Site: saxony
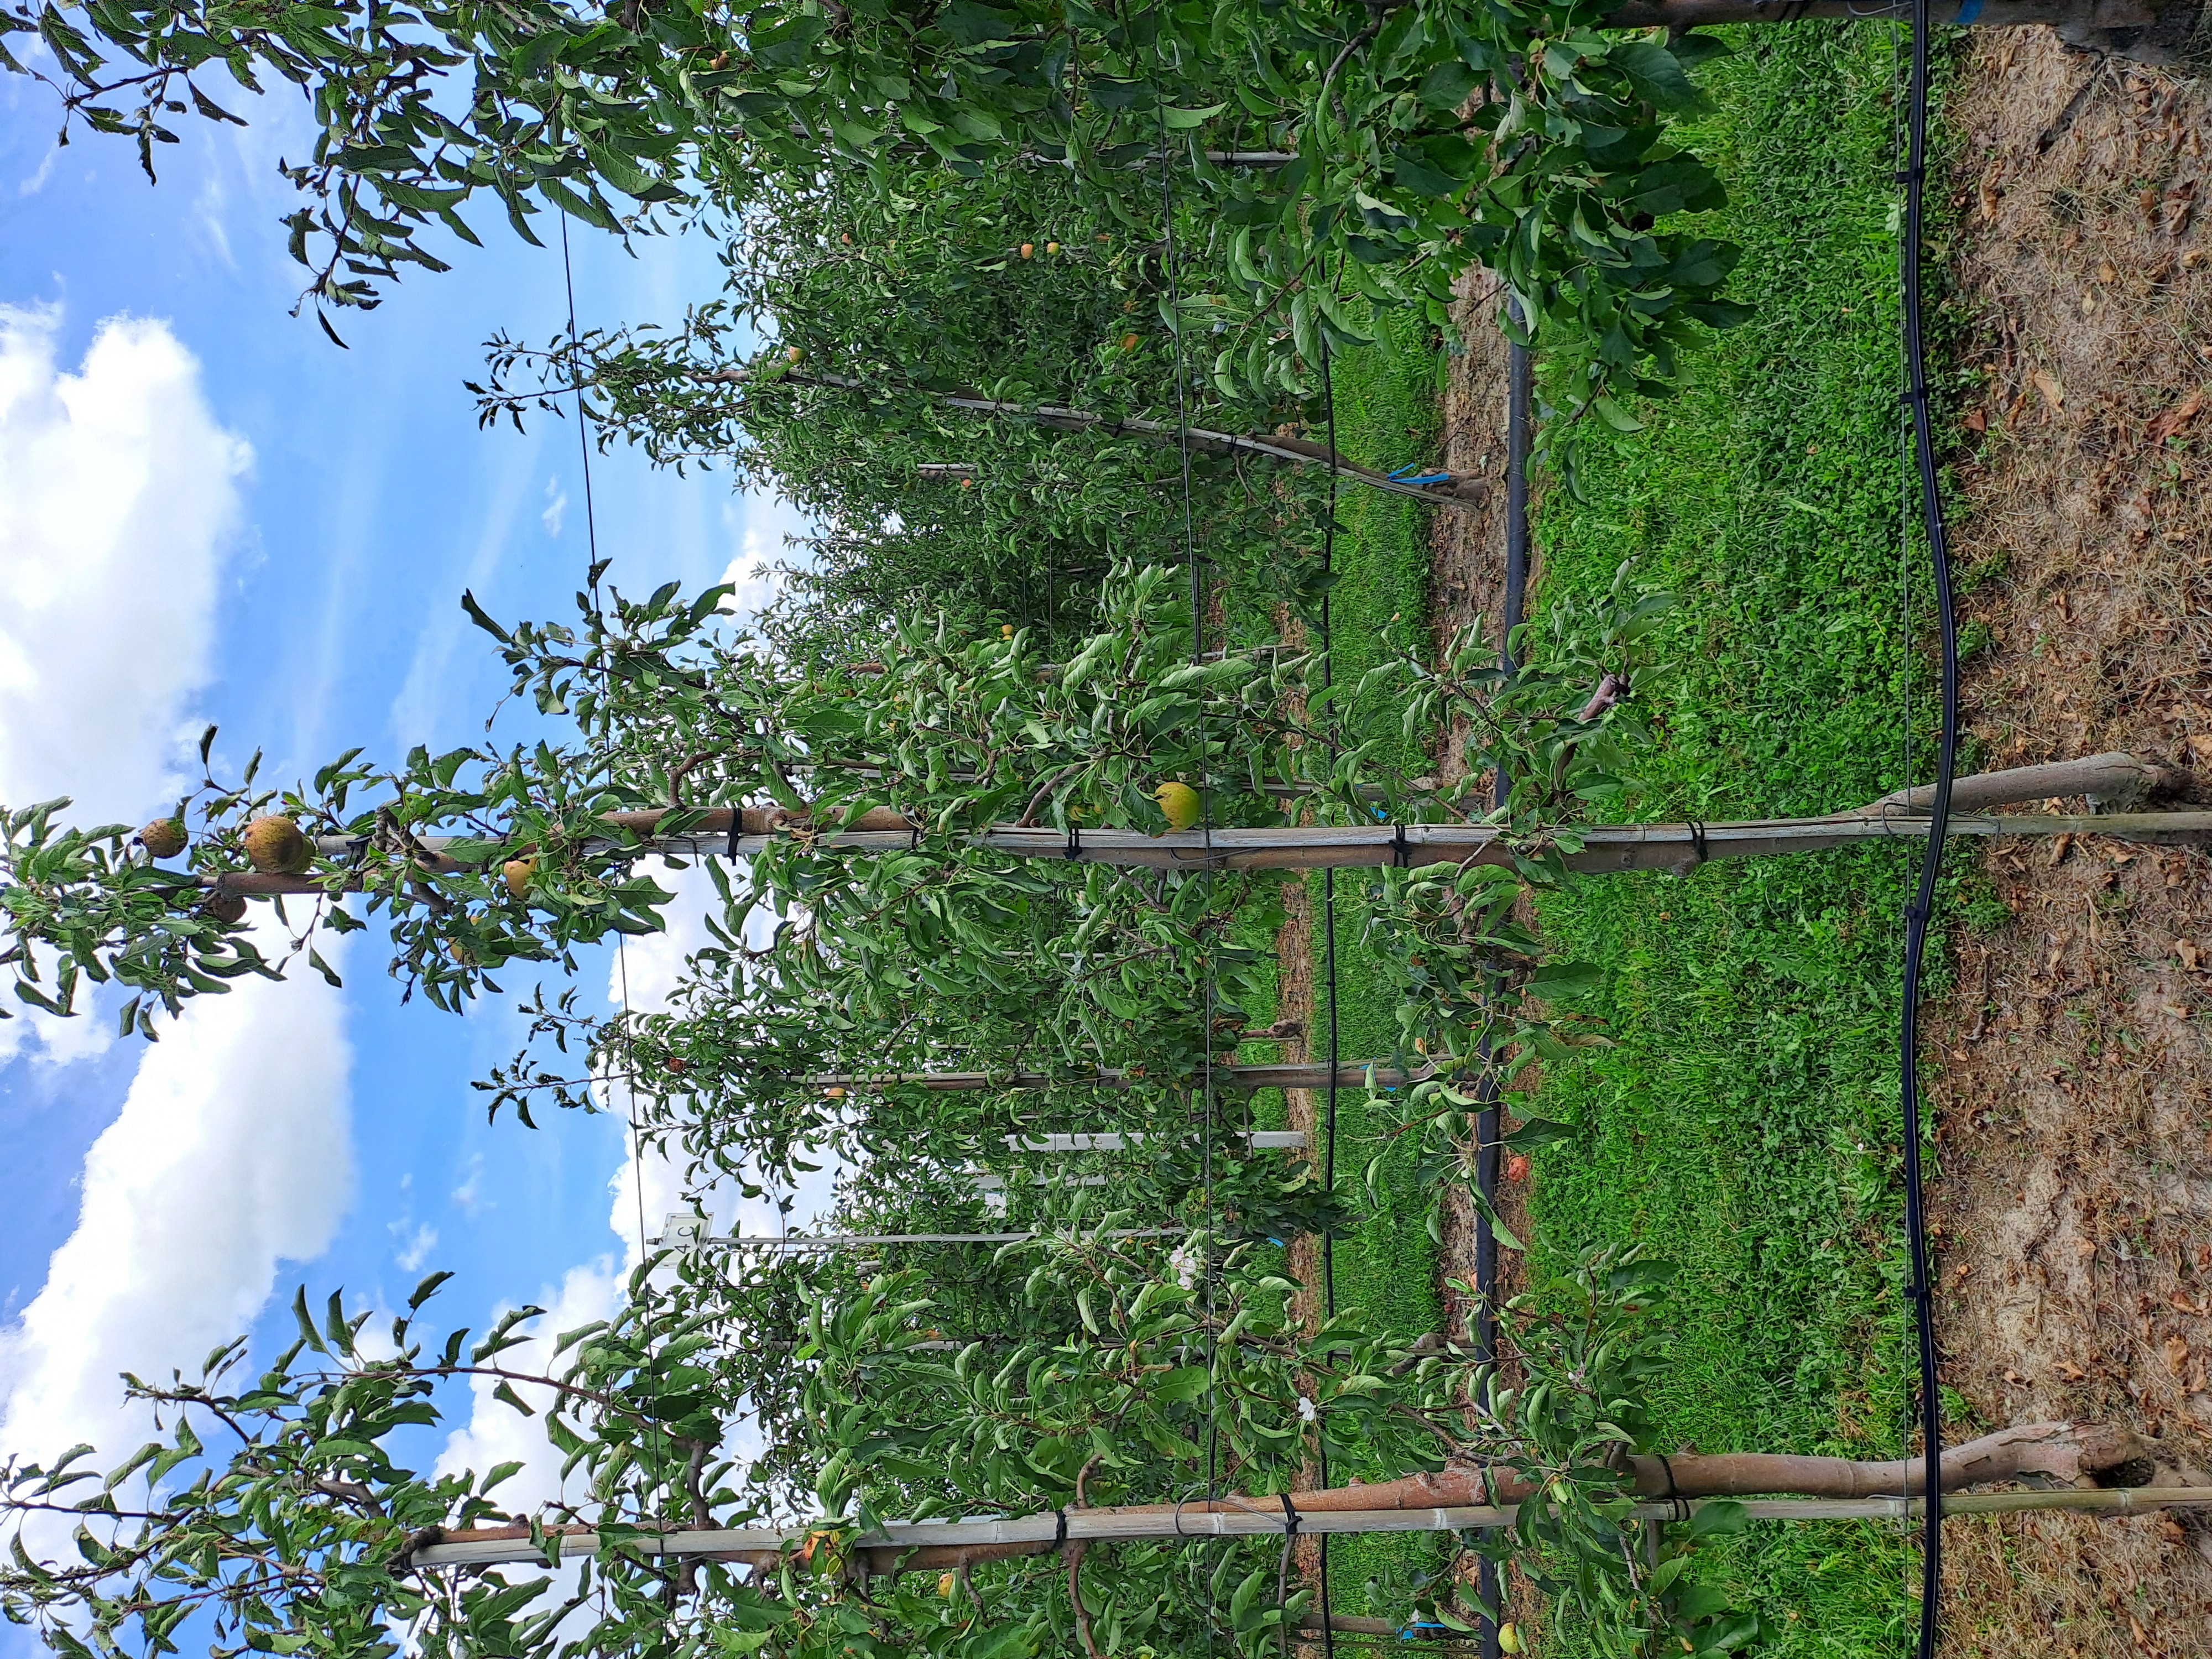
Growth stage (BBCH 85): Maturity of fruit and seed